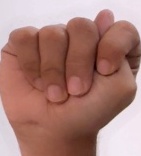
ASL sign: T